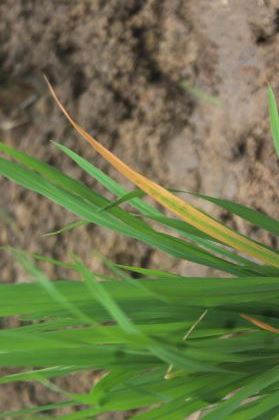
Disease: Tungro